Chitty Chitty Bang Bang

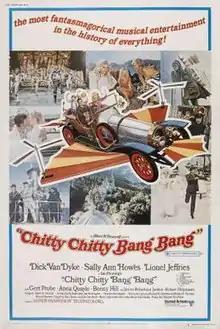
Theatrical release poster

Chitty Chitty Bang Bang is a 1968 children's musical fantasy film directed by Ken Hughes and produced by Albert R. Broccoli. It stars Dick Van Dyke, Sally Ann Howes, Lionel Jeffries, Gert Fröbe, Anna Quayle, Benny Hill, James Robertson Justice, Robert Helpmann, Heather Ripley and Adrian Hall. The film is based on the 1964 children's novel "" by Ian Fleming, with a screenplay co-written by Hughes and Roald Dahl.